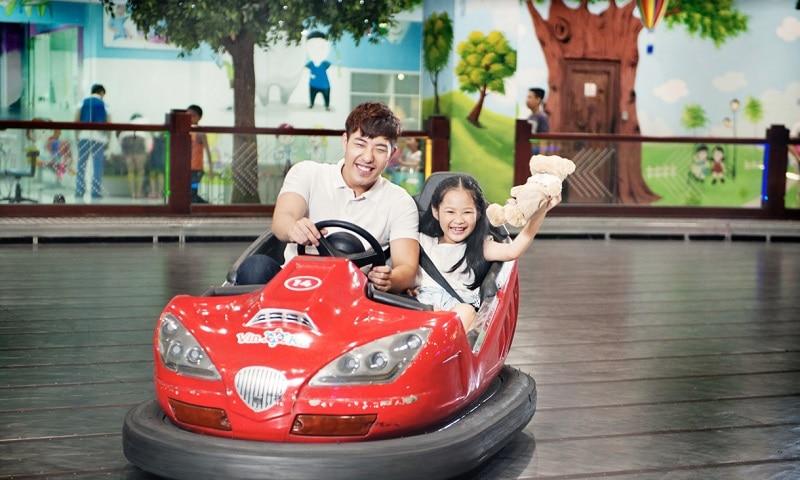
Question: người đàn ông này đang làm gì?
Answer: người đàn ông này đang chơi xe điện đụng